Stored-value card

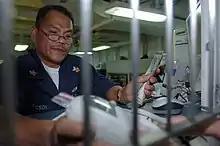
A U.S. Navy clerk holds a keypad for a customer to enter his Navy Cash Card personal identification number aboard the amphibious assault ship . The system eliminates cash and coins from the entire ship and instead requires sailors to add money from their personal bank accounts to one of two systems held on the cash card.

A stored-value card (SVC) or cash card is a payment card with a monetary value stored on the card itself, not in an external account maintained by a financial institution. This means no network access is required by the payment collection terminals as funds can be withdrawn and deposited straight from the card. Like cash, payment cards can be used anonymously as the person holding the card can use the funds. They are an electronic development of token coins and are typically used in low-value payment systems or where network access is difficult or expensive to implement, such as parking machines, public transport systems, and closed payment systems in locations such as ships.